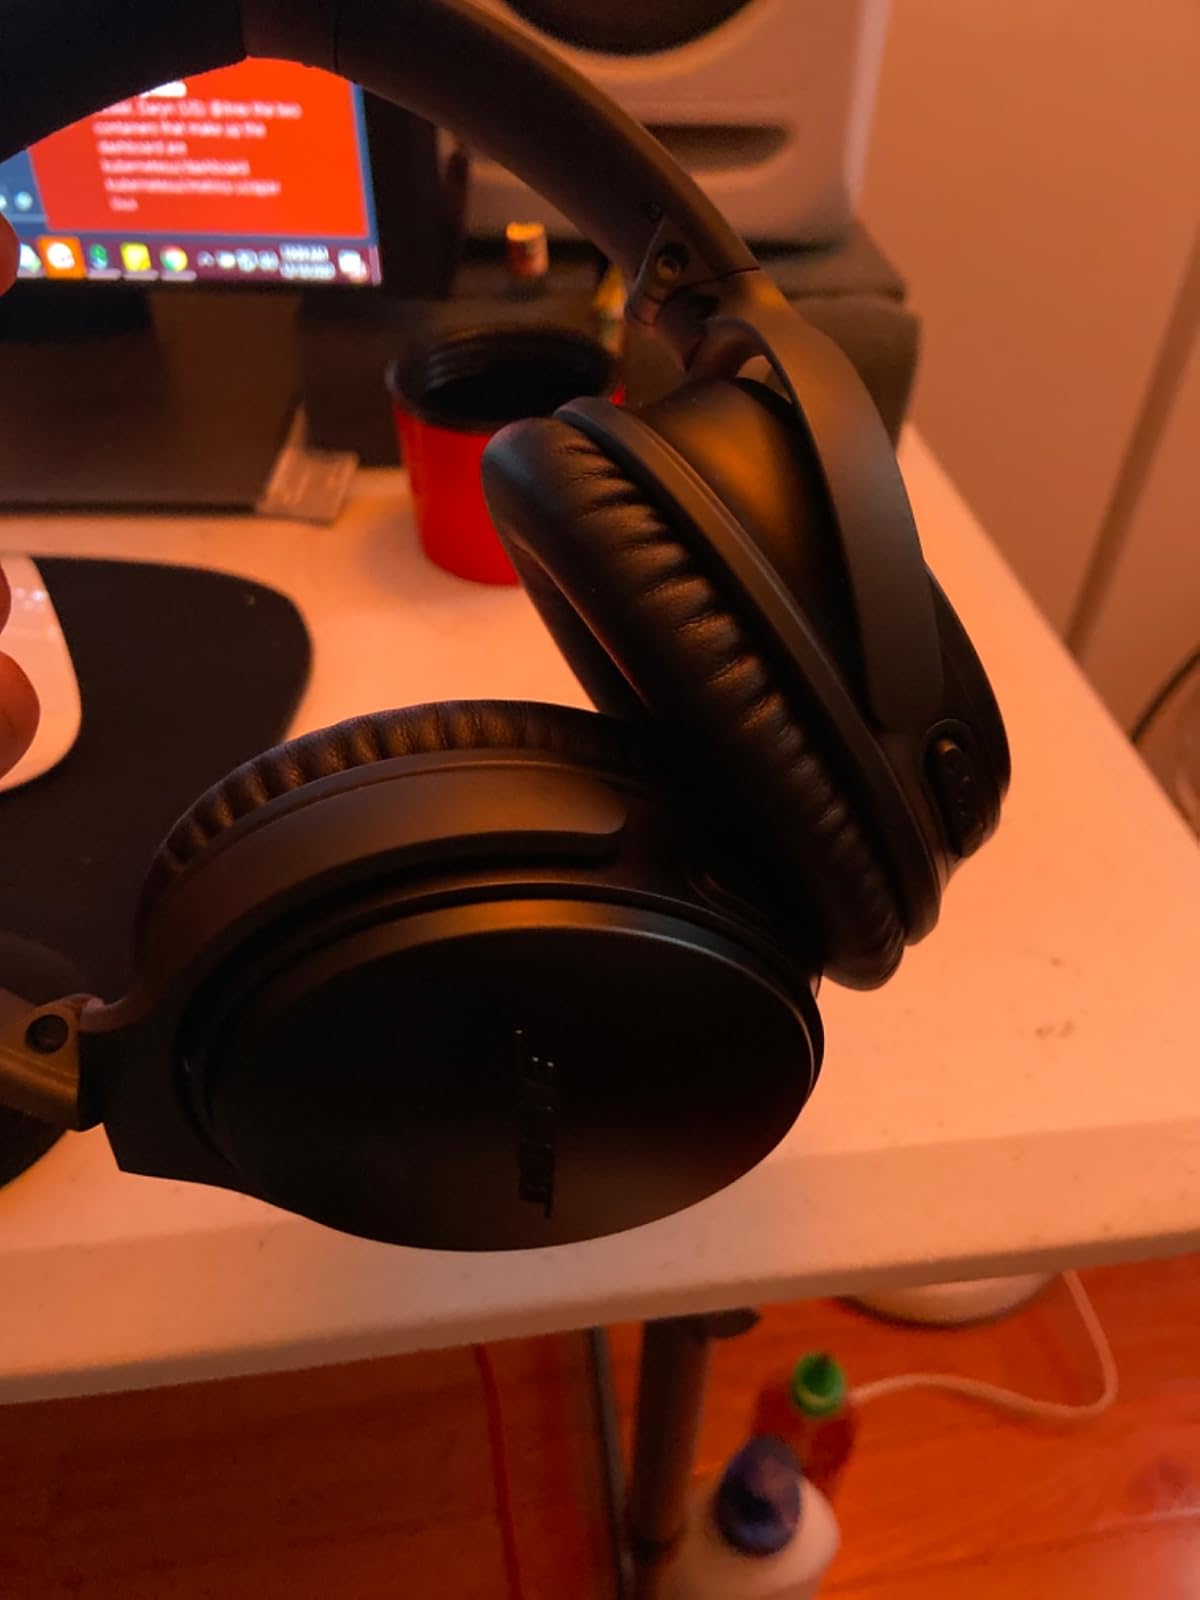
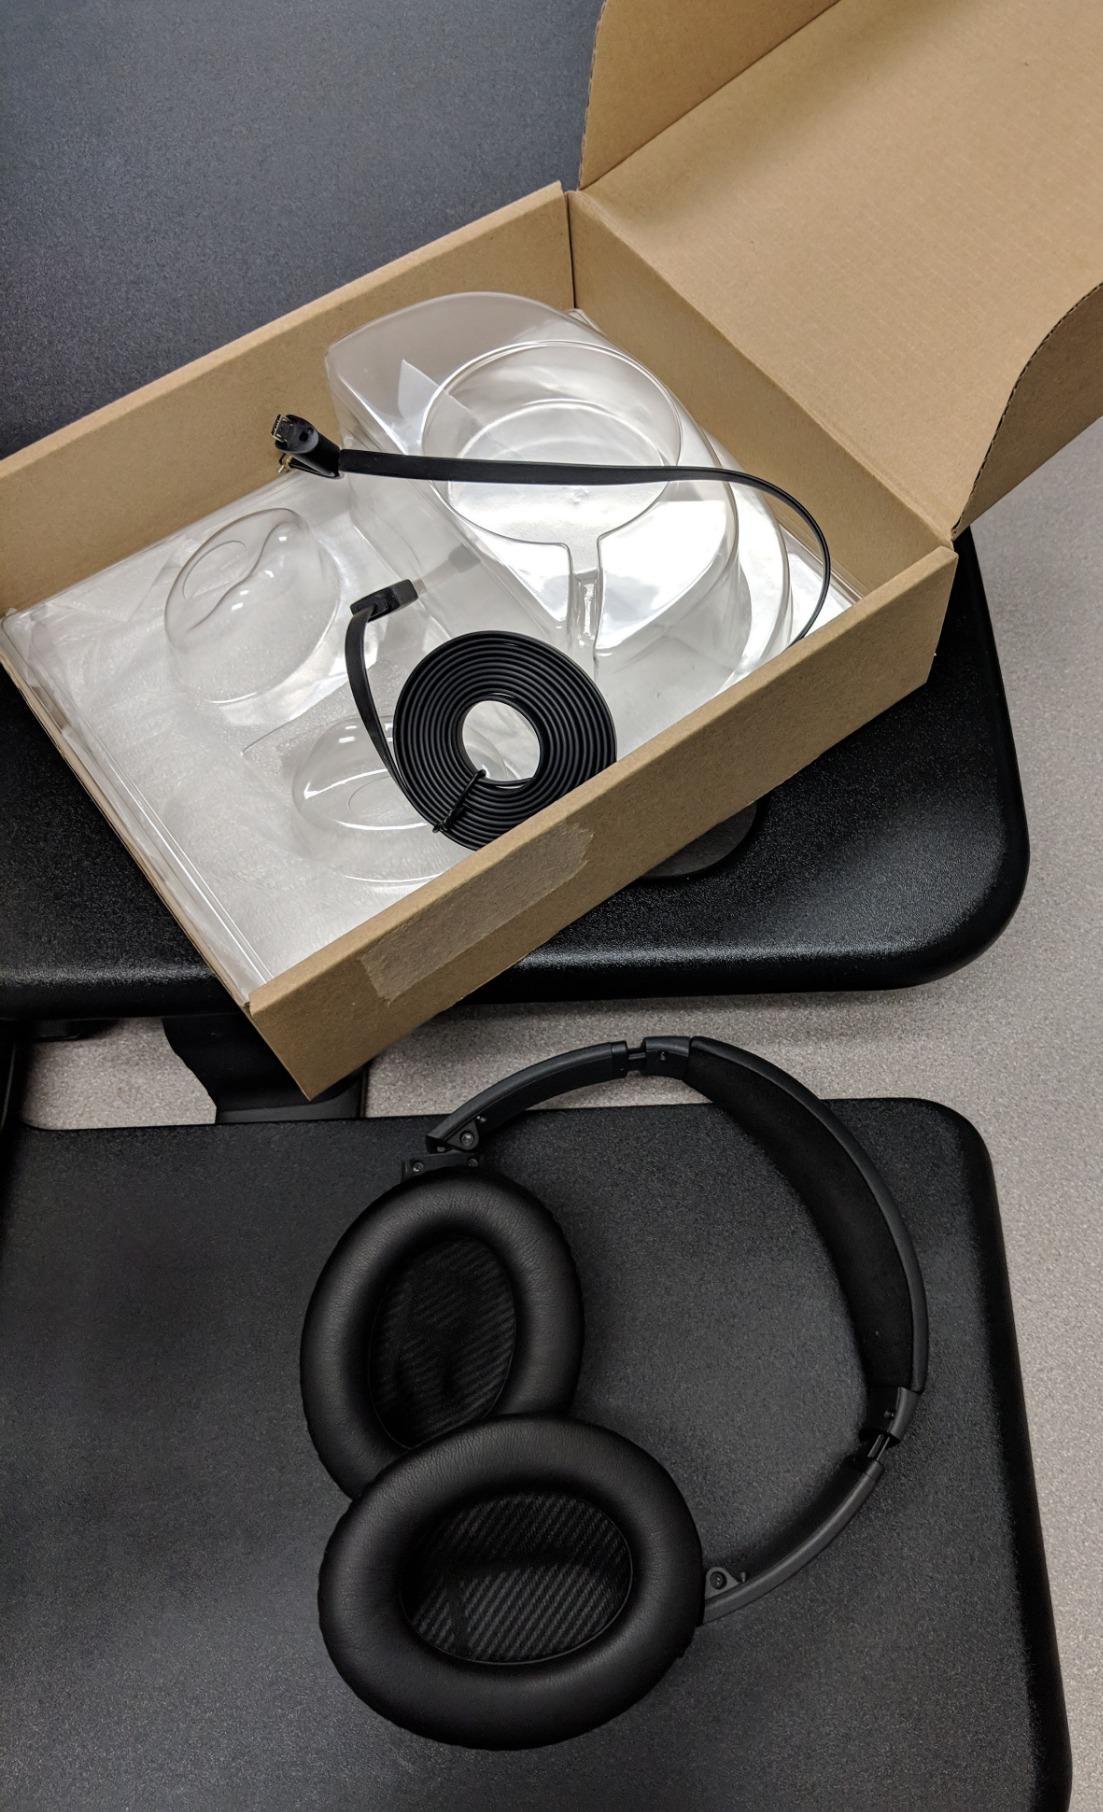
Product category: headphones
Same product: yes